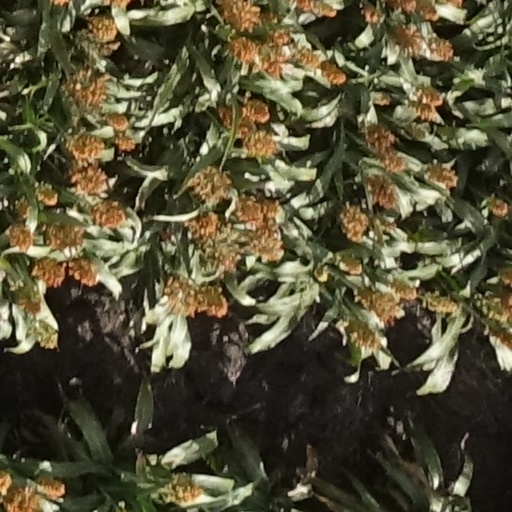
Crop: sorghum